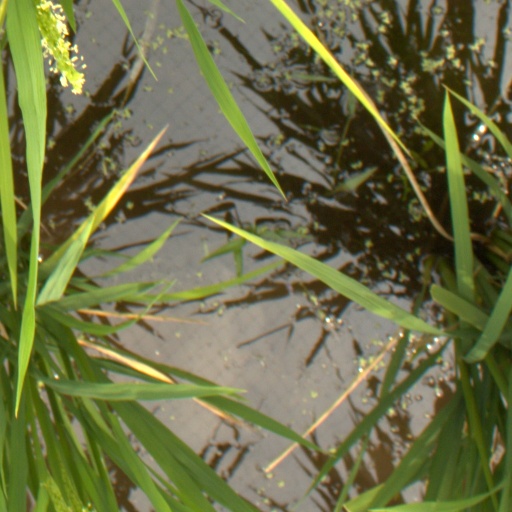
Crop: rice